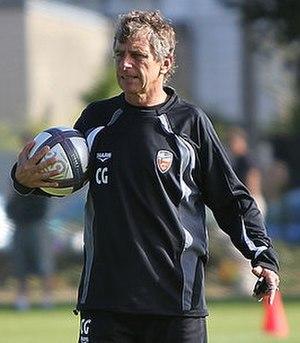
Cet article liste des personnalités liées à Lorient. Elles y sont nées, y ont vécu, y sont décédées et ont fortement influencé la ville ou ont eu une notoriété nationale.
Le centre de formation du Stade rennais football club est un centre de formation de football. Il a pour but de former les jeunes joueurs du Stade rennais FC, club de football professionnel situé à Rennes en Bretagne, en leur fournissant une structure d'hébergement, un accompagnement scolaire, et un programme de formation sportive. En tant que structure, il existe depuis la fin des années 1970, mais n'est développé que depuis 1987 avec la création de l'école technique privée Odorico. Auparavant, aucune structure de formation dédiée n'existe au club, ce qui n'empêche pas l'existence d'équipes de jeunes. Celles-ci remportent quelques titres, comme la Coupe Gambardella en 1973.
Lorient [lɔʁjɑ̃] est une commune française située dans le département du Morbihan, en région Bretagne. Cité portuaire active et arsenal maritime au fond de la rade de Lorient, la ville est au cœur de l'unité urbaine de Lorient qui est la plus importante du département et se classe au troisième rang en région Bretagne.
Christian Gourcuff est un footballeur puis entraîneur français, né le 5 avril 1955 à Hanvec dans le département du Finistère. Il évolue au poste de milieu offensif du début des années 1970 à la fin des années 1980 et devient entraîneur joueur à l'âge de vingt-sept ans. Il est actuellement en poste en tant qu'entraîneur au FC Nantes